Qalandia checkpoint

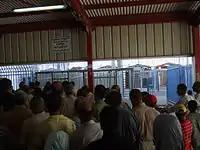

The checkpoint is used by the Israeli military to control Palestinian access to East Jerusalem and Israel. Israel requires Palestinians to have permits to pass through the checkpoint to East Jerusalem and Israel for their work, medical care, education or for religious reasons. According to B'Tselem, most of the people who use the checkpoint are residents of East Jerusalem separated from the city by the Israeli West Bank barrier.